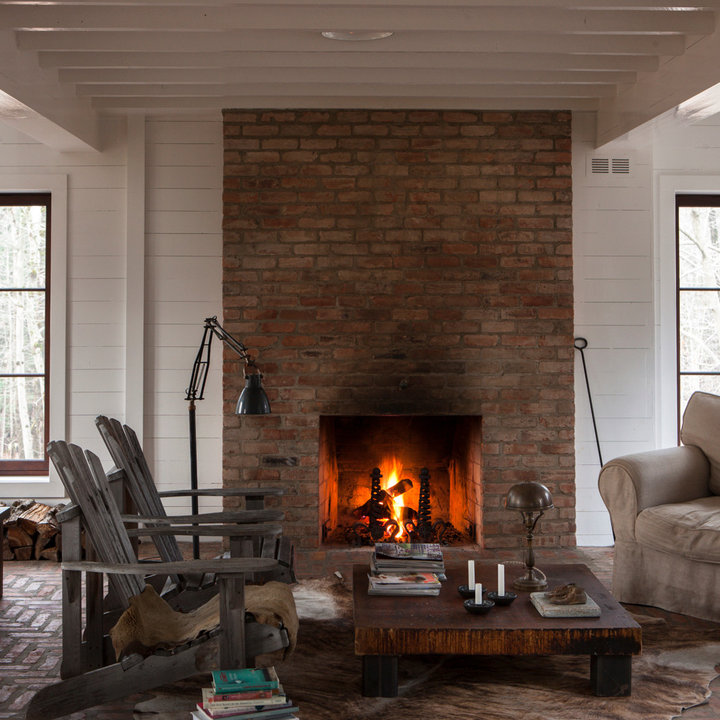
Style: Rustic